Answer in natural language. How many FloorLamps are visible in the scene? Choose between the following options: 4, 2, 3, 0 or 1
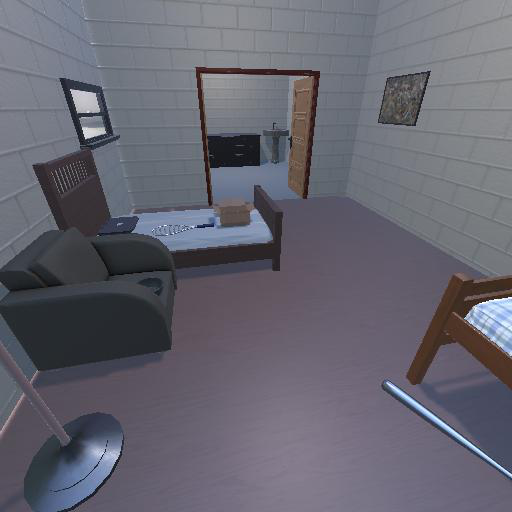
<answer>1</answer>